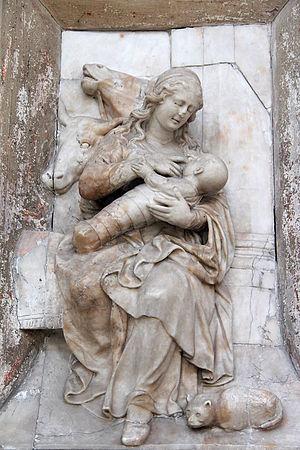
""La Vierge au chat"", relief de Jacques Du Brœucq - Cathédrale Notre-Dame de Saint-Omer (Pas-de-Calais, France).
Jacques Du Brœucq, né vers 1505 et mort en 1584, est un architecte et sculpteur des Pays-Bas méridionaux, Il est considéré comme l'un des artistes les plus importants de la Haute Renaissance dans les Pays-Bas méridionaux.